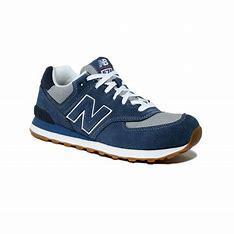
Brand: New
Model: Balance ML574